Male dominance (BDSM)

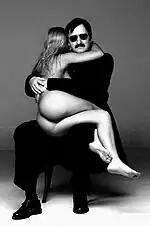
Artistic portrayal of a male dominant embracing a nude female submissive.

Male dominance, or maledom is a BDSM practice where the dominant partner is male. A sexually dominant male in BDSM practices is also known as a maledom. Maledoms can be professional as well as non-professional. The term ProDom is used for a professional male dominant who earns money by working as a professional dominant as part of the sex industry. A maledom who role-plays a paternal figure is also known as Daddy Dom.